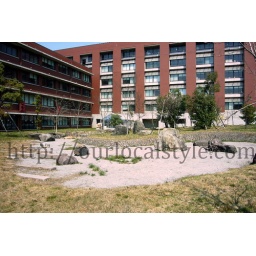
I think they had too many rocks left over from building the university so they had to do something with them.